Not All Dogs Go to Heaven

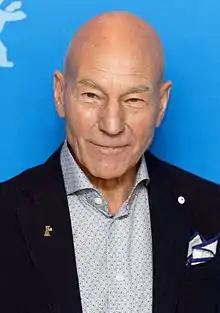
Patrick Stewart ("pictured" in 2017) voices himself in this episode

"Not All Dogs Go to Heaven" was directed by series regular Greg Colton, in his second episode of the season (his first one being "Road to Germany"). It was written by regular writer and recurring voice actor Danny Smith, in his first episode of the season. Series regulars Peter Shin and James Purdum served as supervising directors. Seth MacFarlane, "Family Guy"s creator and executive producer, is a fan of "Star Trek" and made two guest appearances as engineer Ensign Rivers on "", in "" (season 3, episode 20) and "" (season 4, episode 15). Former "" cast members have also made other appearances in "Family Guy": Patrick Stewart, for example, briefly voiced Peter Griffin (normally played by MacFarlane) in "No Meals on Wheels" (season 5, episode 14), his "American Dad!" character, Avery Bullock in "Lois Kills Stewie" (season 6, episode 5), and his "Star Trek: The Next Generation" character Captain Jean-Luc Picard in "Peter's Got Woods" (season 4, episode 11); Jonathan Frakes, Michael Dorn and Marina Sirtis also appeared in "Peter's Got Woods" as their respective "Star Trek: The Next Generation" characters William Riker, Worf, and Counsellor Deanna Troi.